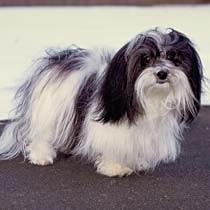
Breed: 249-n000106-Japanese_spaniel